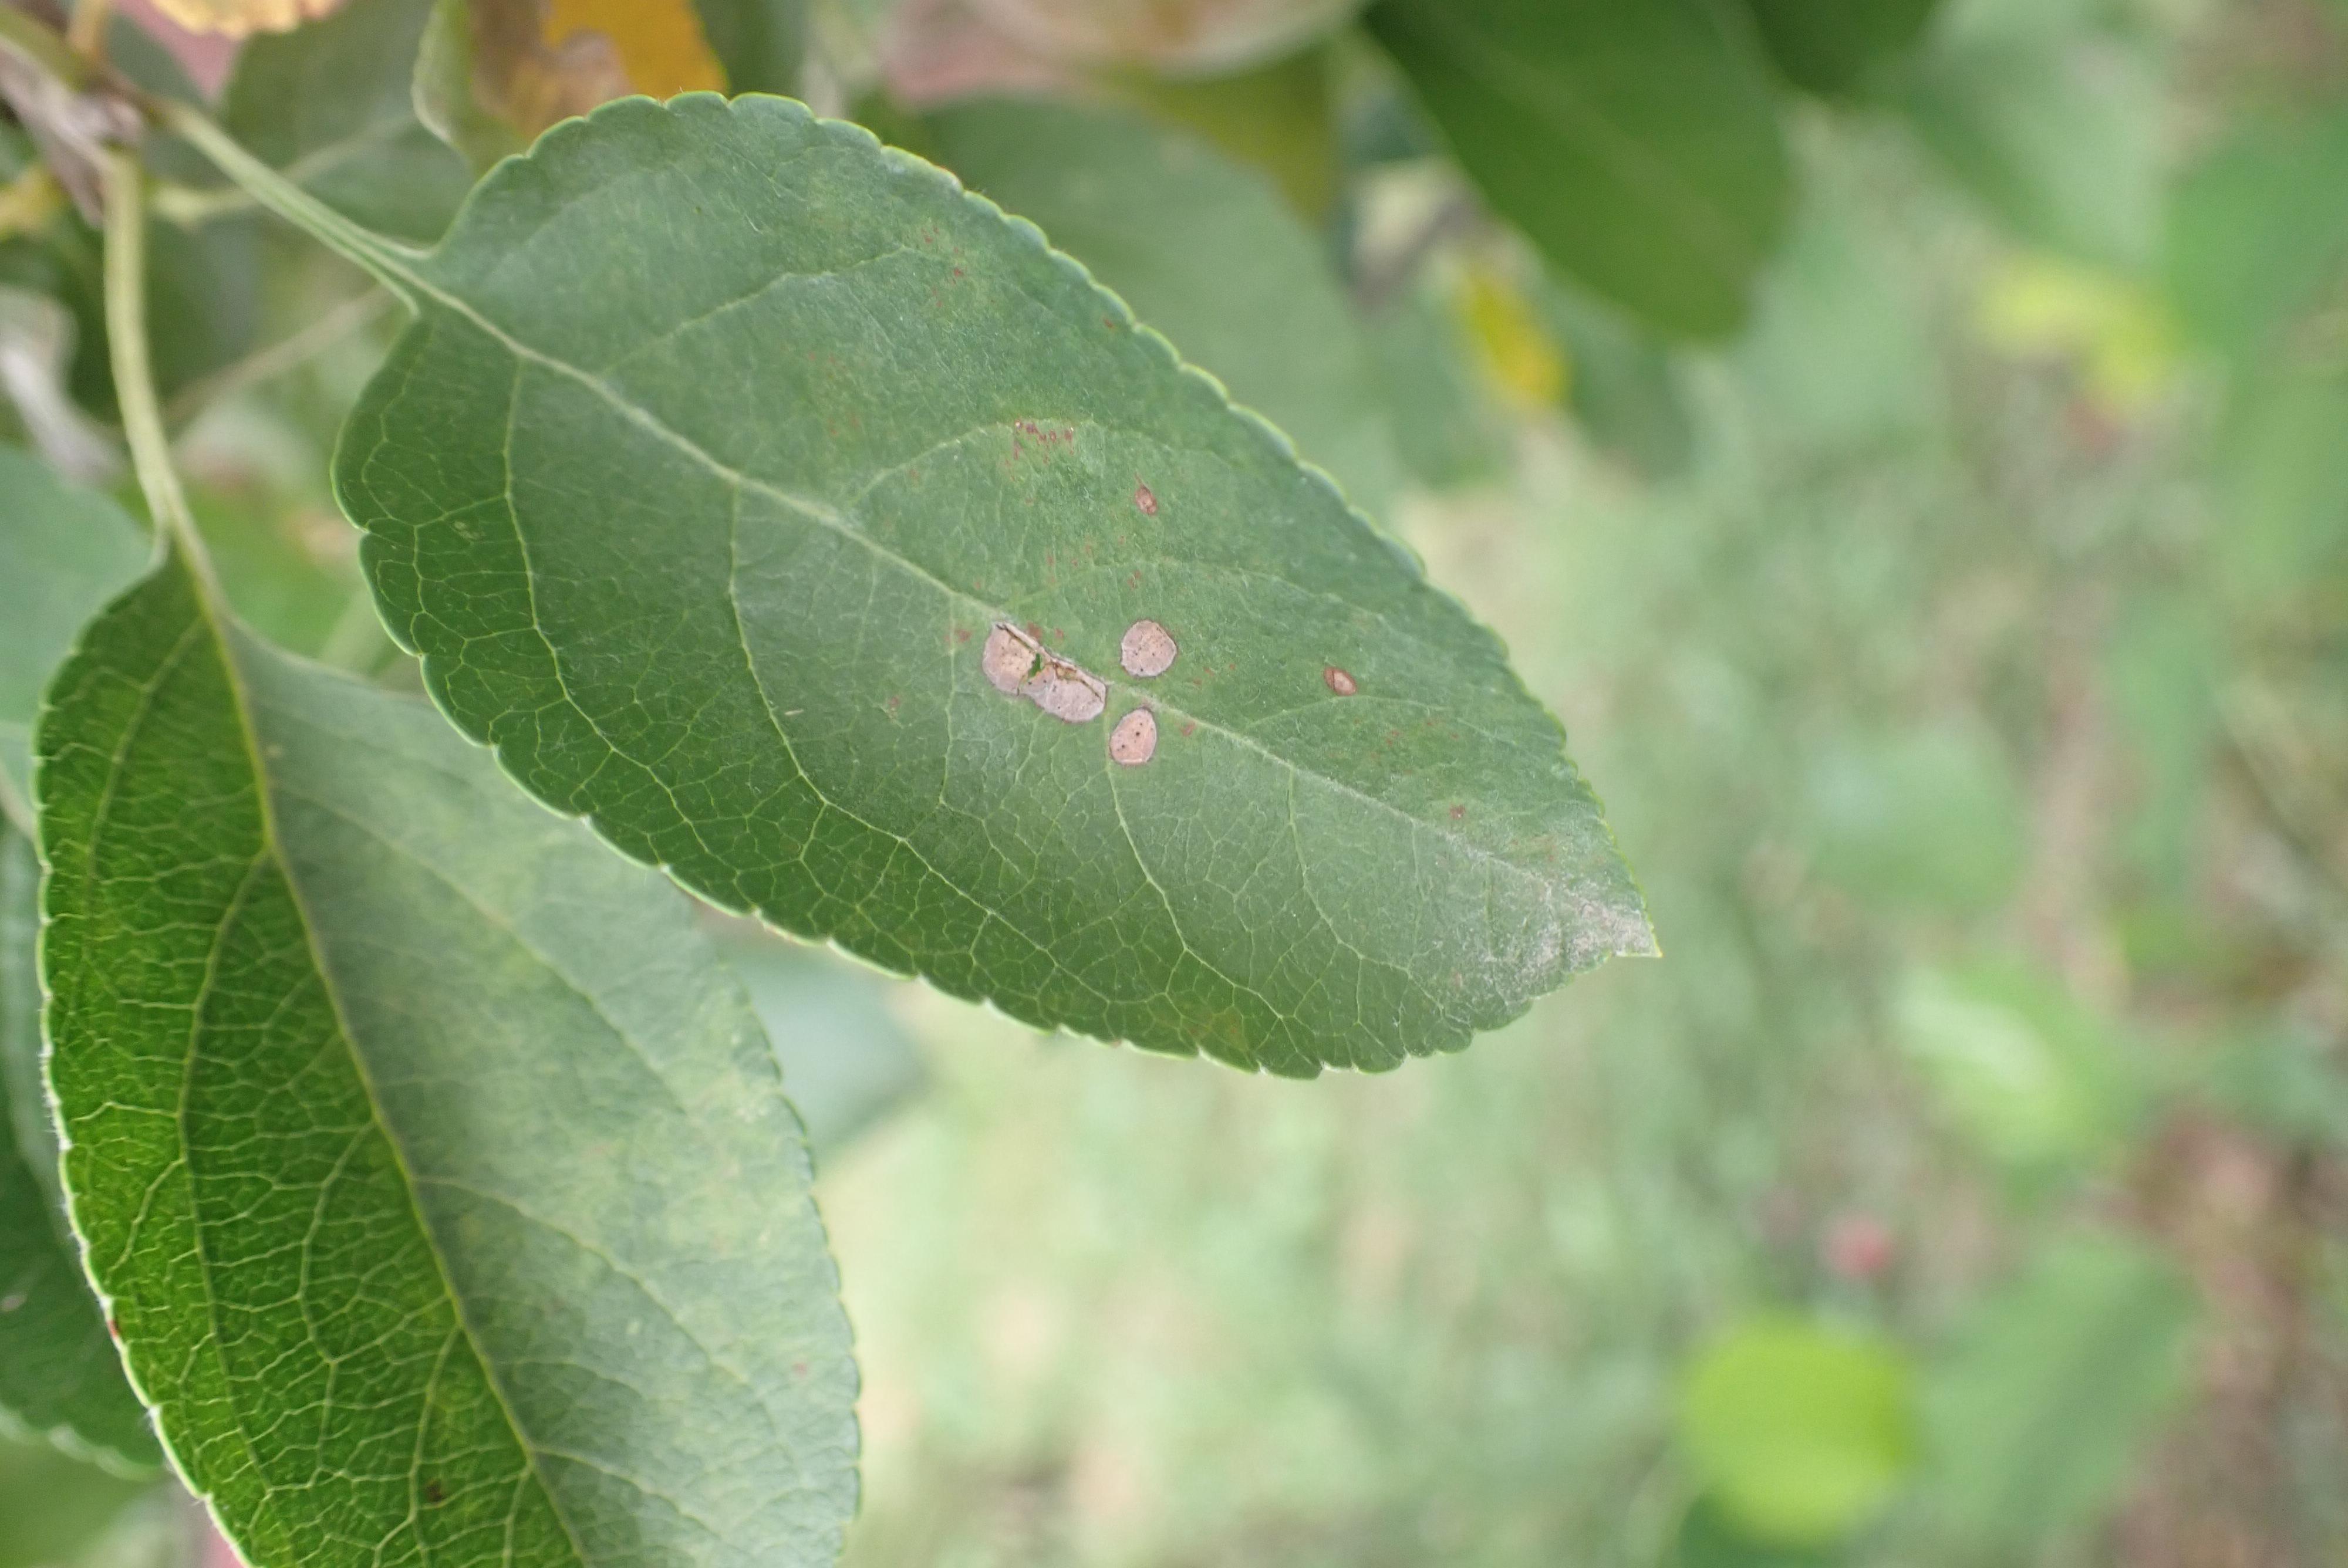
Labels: complex